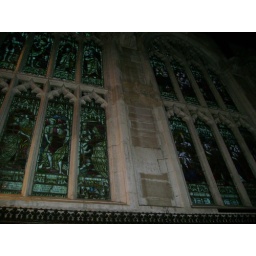
Stained glas. Stained glass windows at Holy Trinity Church in Stratford-Upon-Avon.